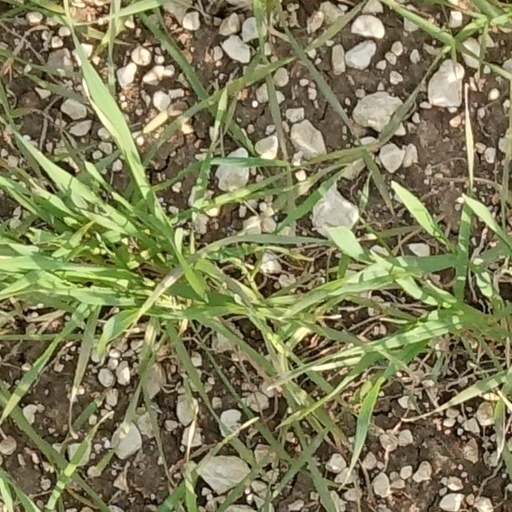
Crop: wheat